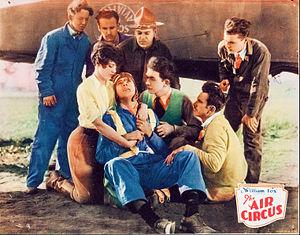
Les Rois de l'air est un film américain réalisé par Howard Hawks et sorti en 1928.